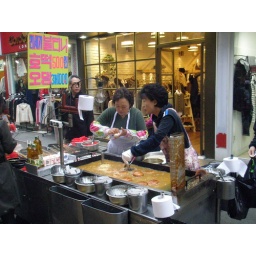
brown sugar filled pancake, deep fried in water